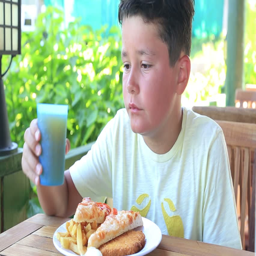
cute boy eating pizza and french fries at the restaurant